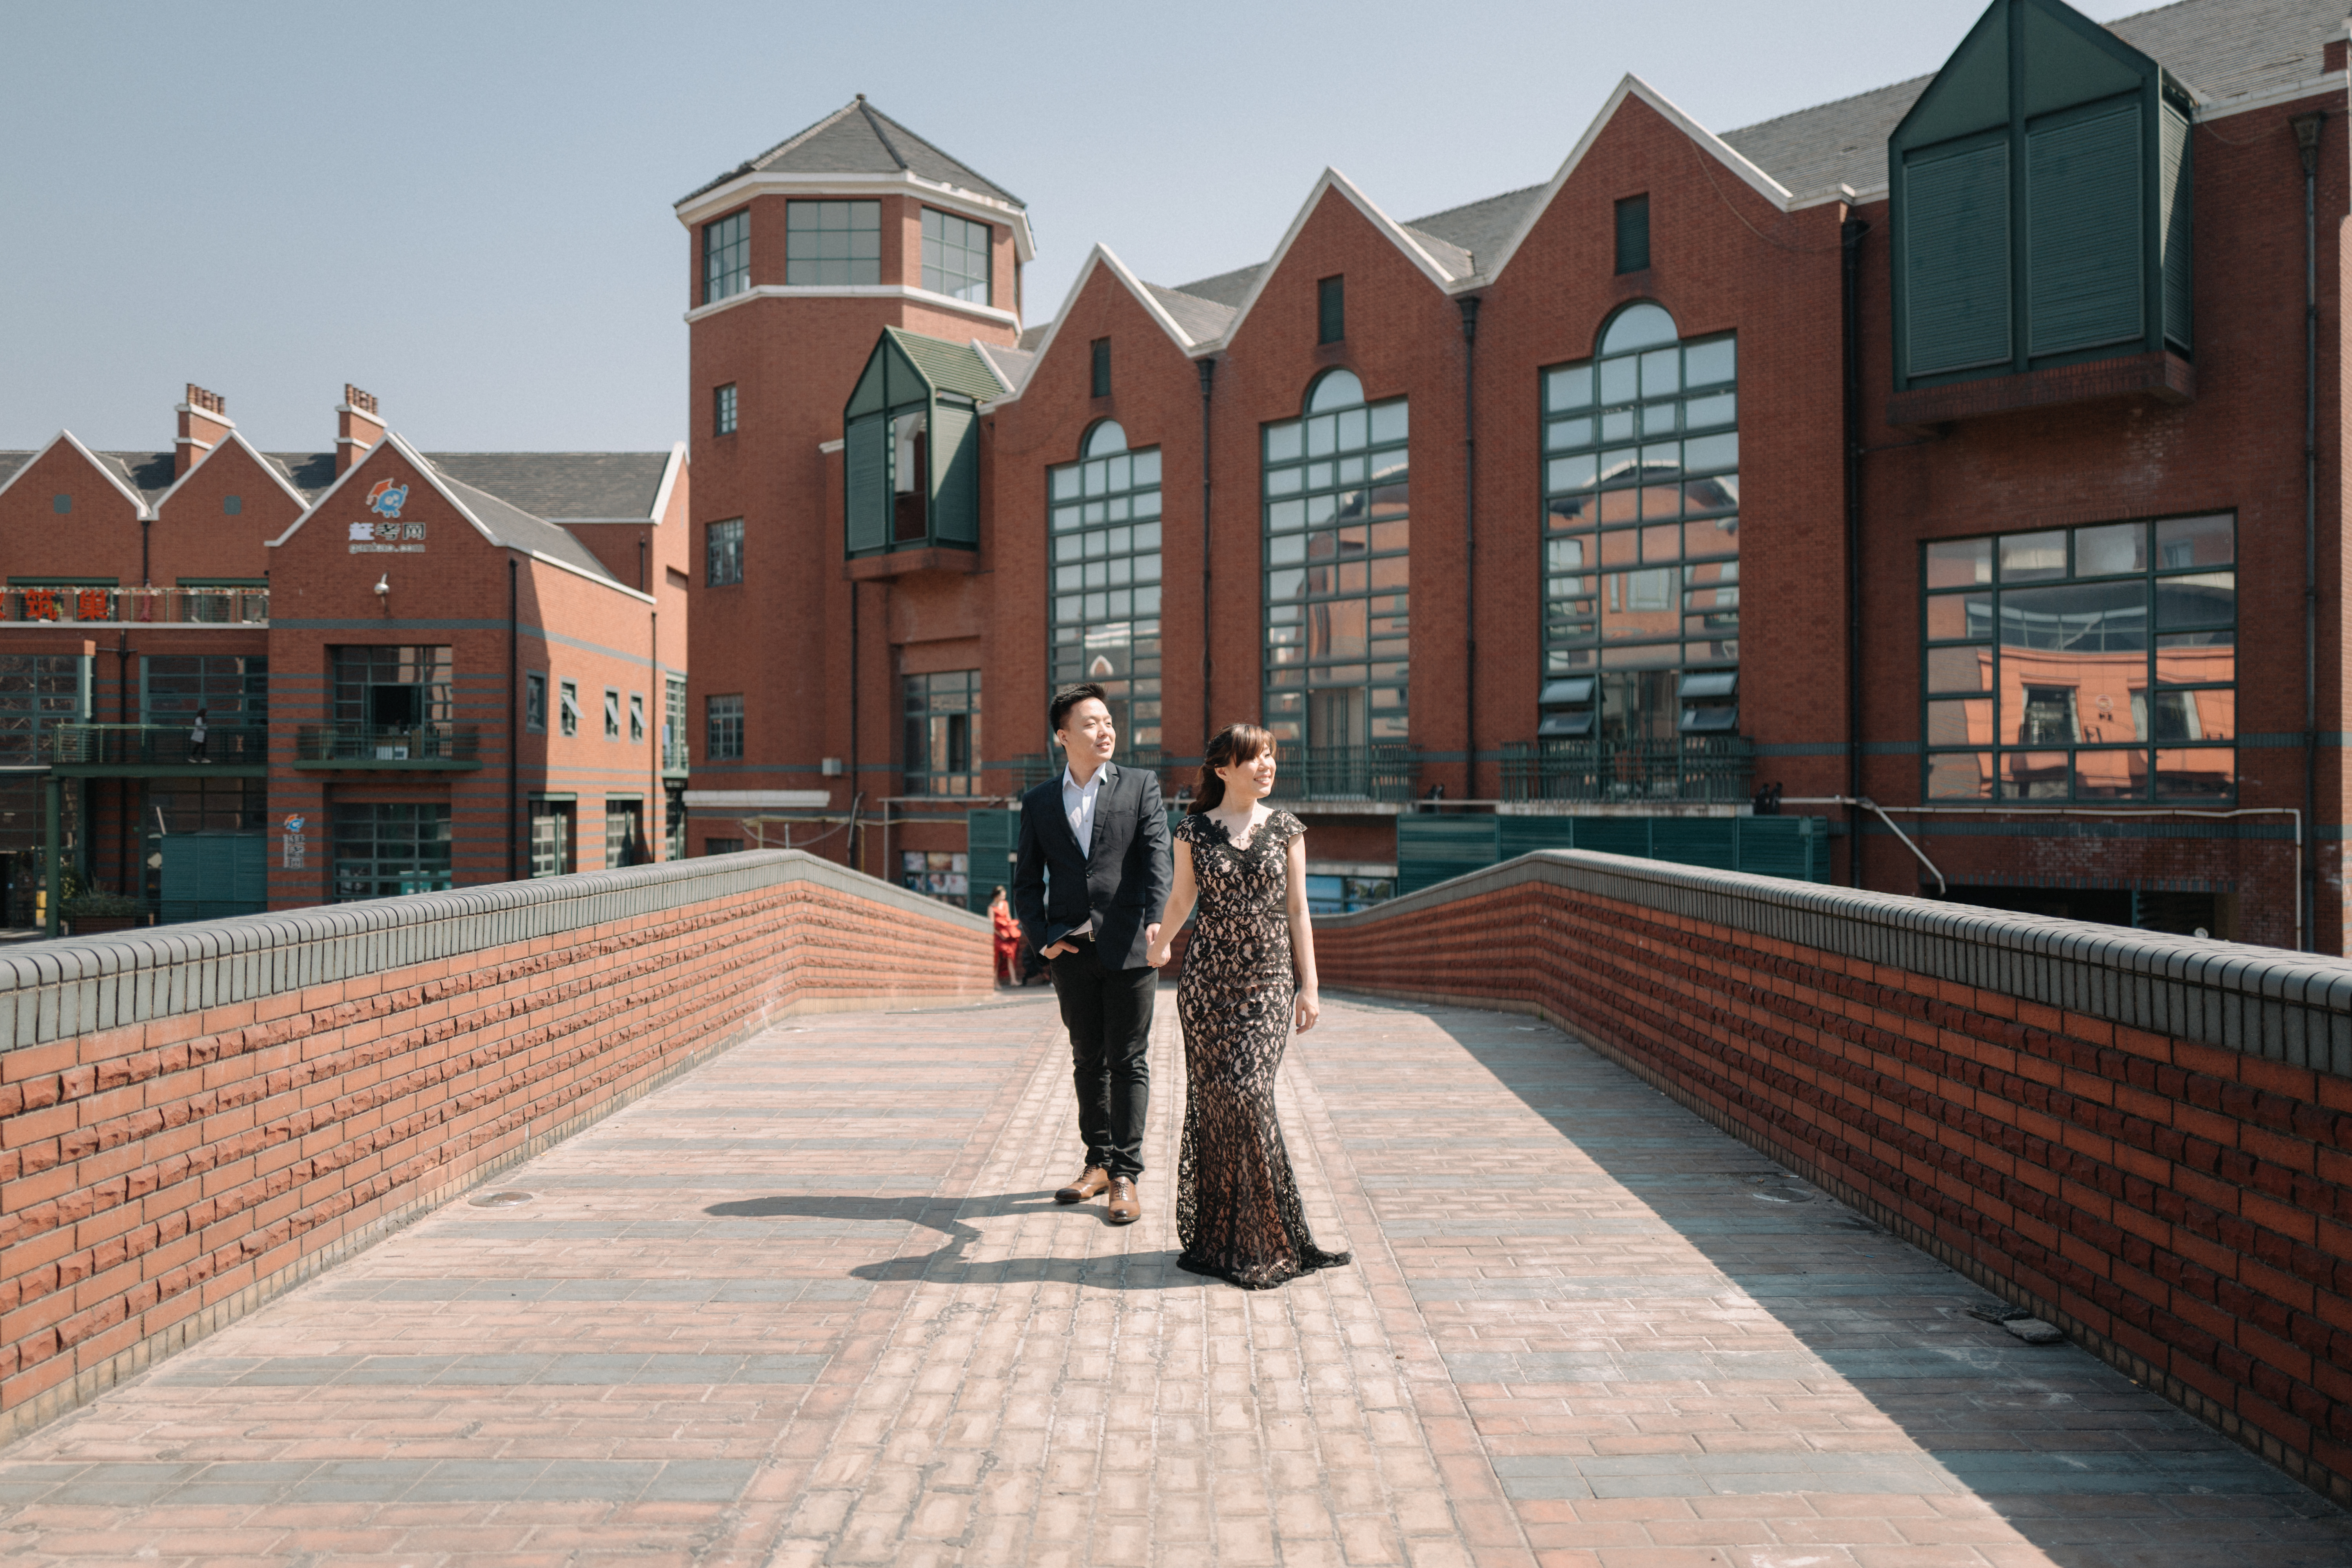
beauty, woman, walkway, building, architecture, city, boardwalk, pedestrian, tourism, urban design